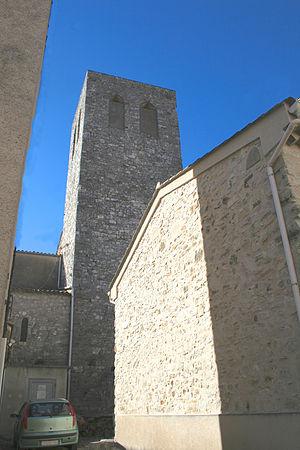
Causses-et-Veyran (Hérault) - clocher de l'église Notre-Dame de la Purification.
Causses-et-Veyran est une commune française située dans le département de l'Hérault, en région Occitanie.